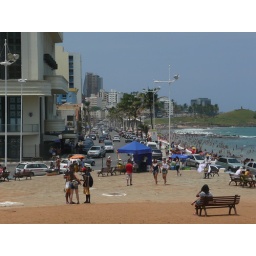
Road and street scene along the beach in Salvador, Brazil